Raiders of the South

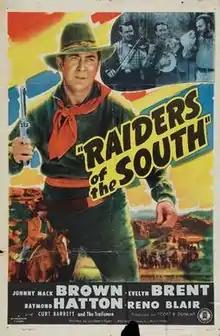
Theatrical release poster

Raiders of the South is a 1947 American Western film directed by Lambert Hillyer and written by J. Benton Cheney. The film stars Johnny Mack Brown, Evelyn Brent, Raymond Hatton, Reno Browne, Marshall Reed and John Hamilton. The film was released on January 18, 1947, by Monogram Pictures.